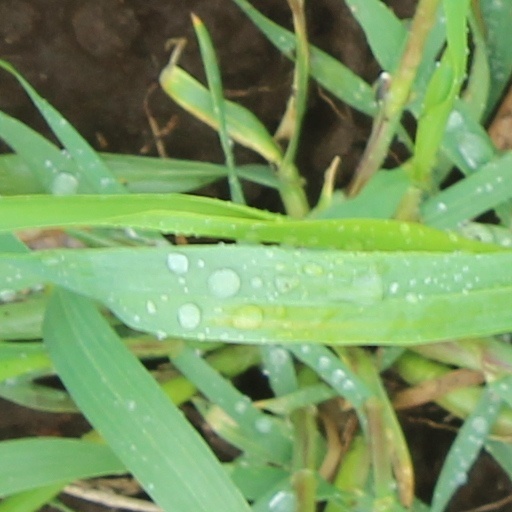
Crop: wheat